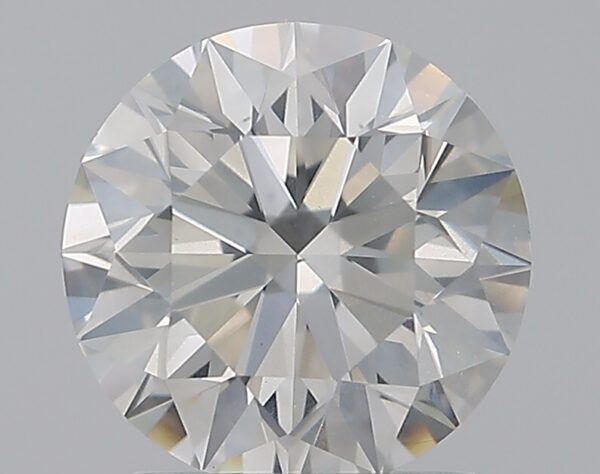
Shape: round
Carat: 1.5
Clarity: SI2
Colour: H
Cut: EX
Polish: EX
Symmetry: EX
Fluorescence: F
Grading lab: GIA
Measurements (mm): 7.23 x 7.28 x 4.59